Nikola Dovedan

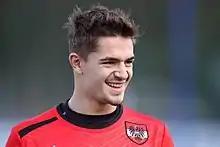
Dovedan with Austria U21 in 2015

Nikola Dovedan (born 6 July 1994) is an Austrian professional footballer who plays as a forward or attacking midfielder for TFF 1. Lig club Fatih Karagümrük.